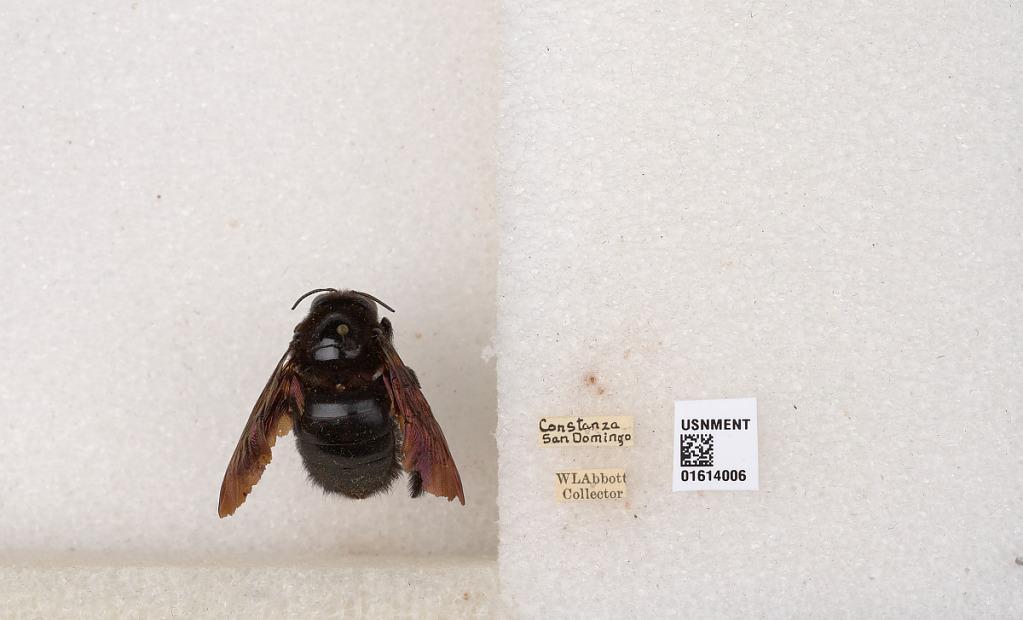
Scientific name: Xylocopa (Neoxylocopa) mordax Smith
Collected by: W. Abbott
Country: Dominican Republic
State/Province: San Pedro de Macoris
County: Quisqueya
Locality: Constanza, San Domingo